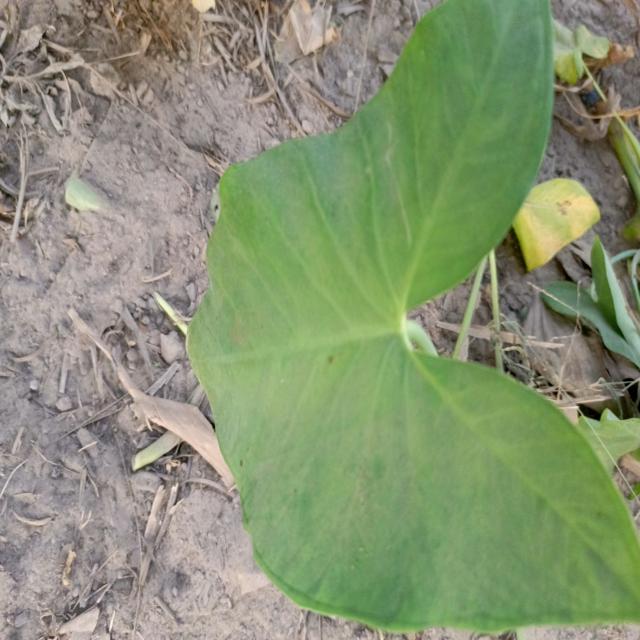
Label: Healthy